Palazzo Pretorio, Palermo

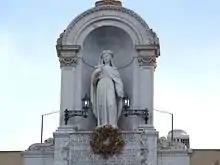
Statue of Saint Rosalia, Carlo D'Aprile

The main facade presents three orders of eight windows and a single sequence of nine balconies in the main floor (the "piano nobile"). Under the central balcony there is a high relief depicting an imposing marble eagle, work of Salvatore Valenti. Over the main facade's cornice, in central position, there is the statue of Saint Rosalia, work of Carlo D'Aprile (1661). Under the statue, it is located a big clock arrived from Paris in 1864. At the top of the building, the four angles are decorated with four eagles, work of Domenico Costantino.